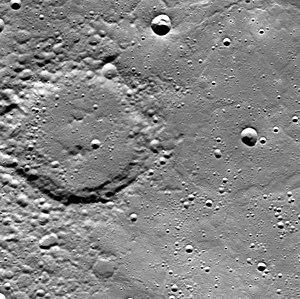
Gauguin est un cratère d'impact présent sur la surface de Mercure.